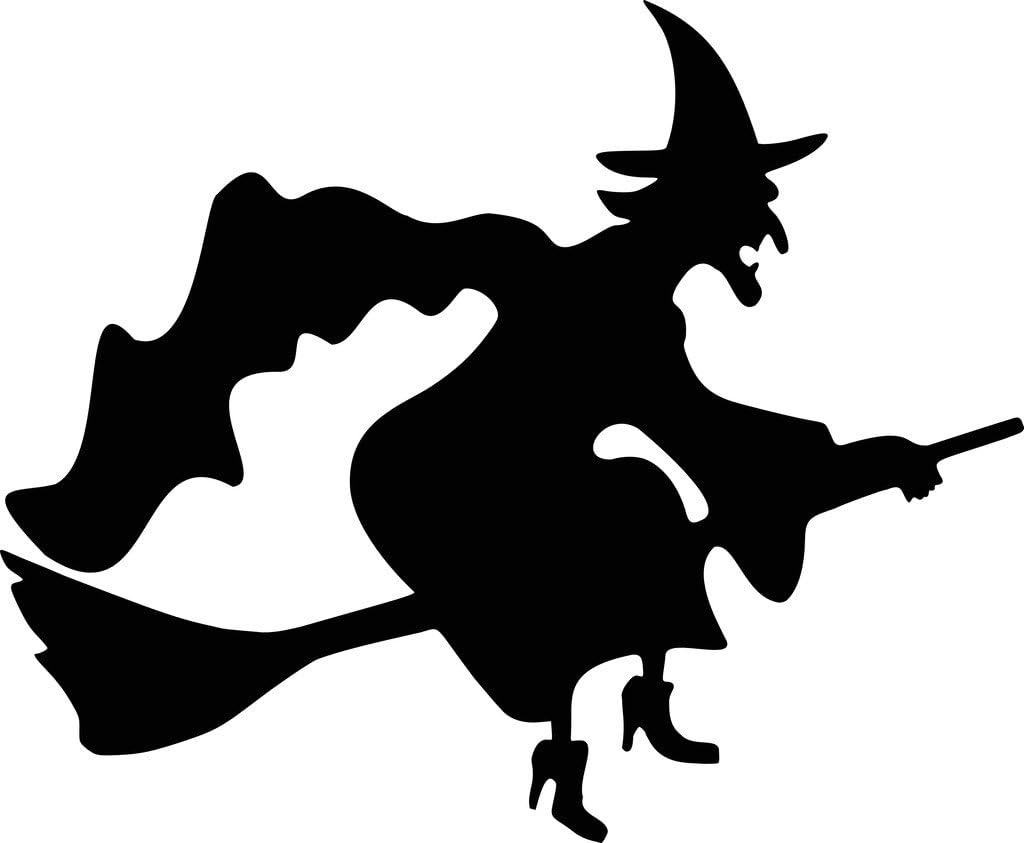
Pack of 3 Halloween Witch Stencils, 11x14, 8x10 and 5x7 Made from 4 Ply Matboard
Category: Arts, Crafts & Sewing
Combined Shipping: $3.95 for 1 pack, Just $4.95 For 2+, FREE over $20.00!!
Features: Made From 4 Ply Mat Board | Size Refers to Outside of Stencil, Each opening is centered and sized to leave between 2.5 and .5 of border at tallest and widest points. | These are stencils cut from 4 ply mat board which makes them heavier than normal stencils. Available in the outer dimensions listed below. Each opening is sized on the stencil to leave a border for overpainting. Custom sizing is available upon request Sizes:11x14, 8x10 & 5x7 Image is to show outline of opening only-Not Actual Stencil | Sizes Included: 11x14, 8x10 and 5x7